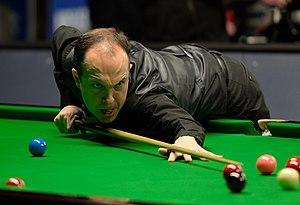
Fergal O'Brien, surnommé « The Baby-Faced Assassin » et « Fearless Fergal », est un joueur professionnel de snooker depuis 1991, de nationalité irlandaise. Il est né le 8 mars 1972 à Bayside dans le comté de Fingal, au nord de Dublin.